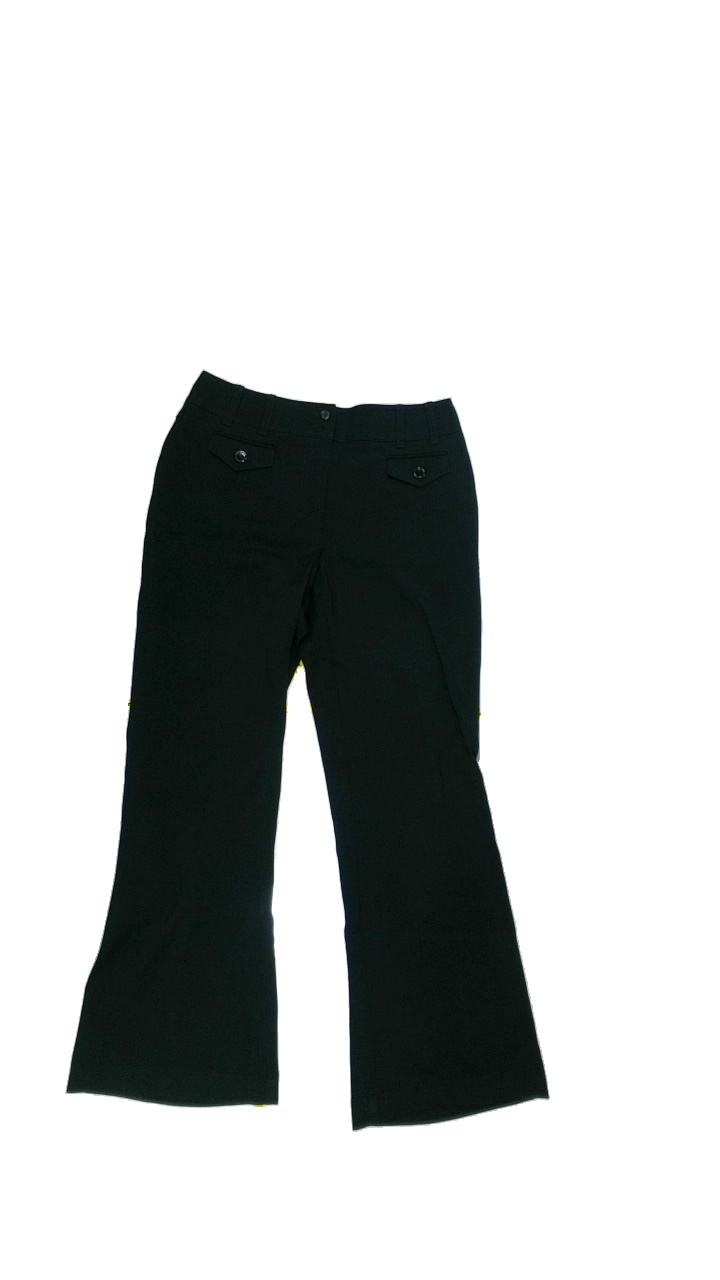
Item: Jeans (Ladies)
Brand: Kappahl
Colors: Black
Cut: Loose
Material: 63%polyester 33%viscose 4%elastane
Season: Autumn
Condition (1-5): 4
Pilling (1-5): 4
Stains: Minor
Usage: Export
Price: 50-100